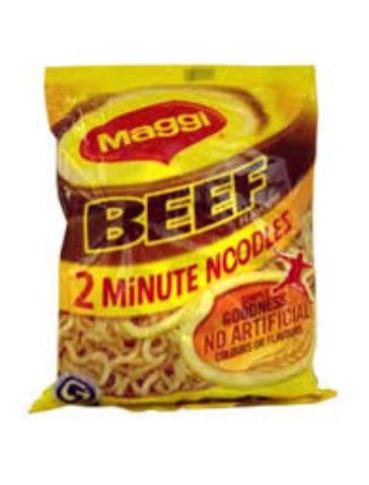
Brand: maggi noodles
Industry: Food